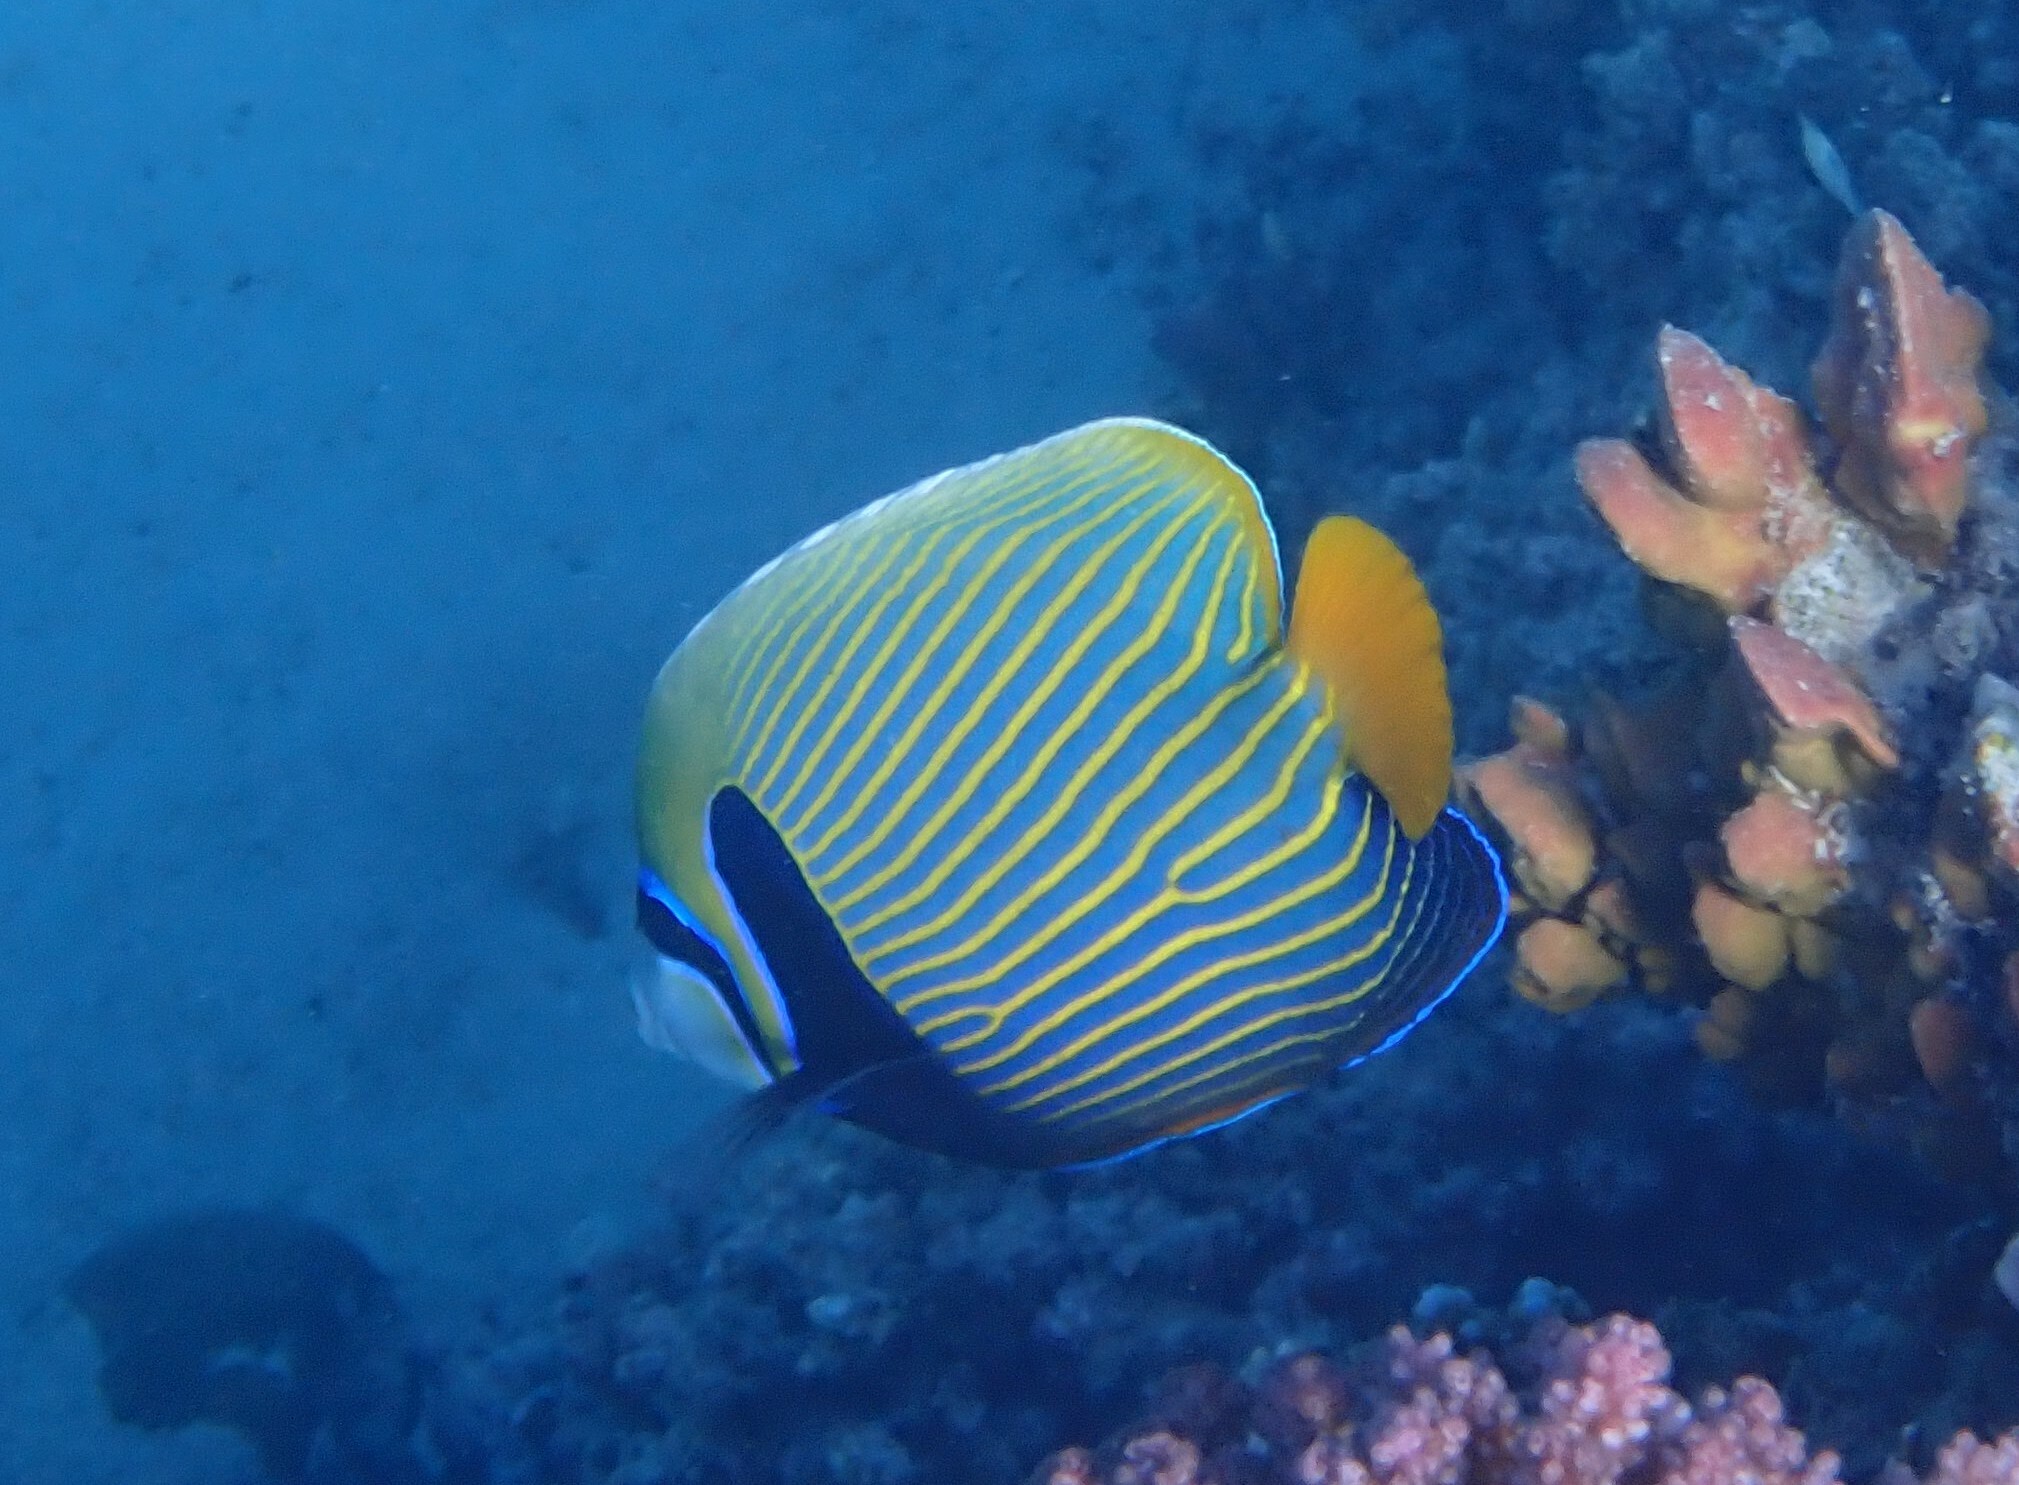
Pomacanthus imperator (Emperor Angelfish)